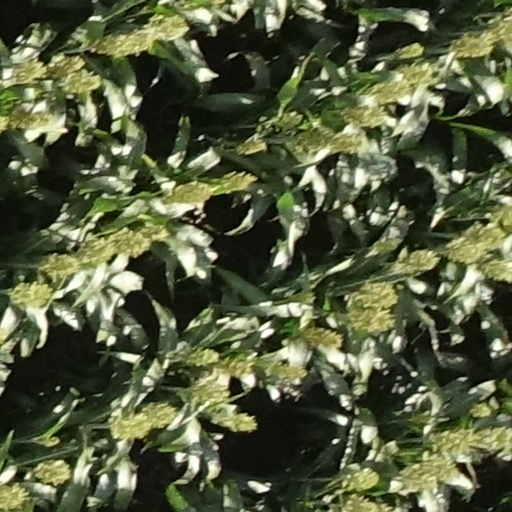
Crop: sorghum